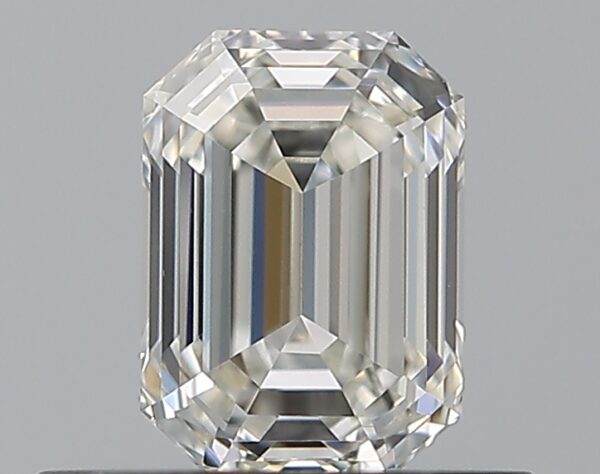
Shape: emerald
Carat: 0.5
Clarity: VVS2
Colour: I
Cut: EX
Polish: EX
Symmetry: VG
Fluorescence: M
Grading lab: GIA
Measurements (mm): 5.29 x 3.78 x 2.59